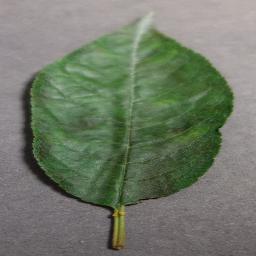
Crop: cherry
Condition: (including_sour)_powdery_mildew